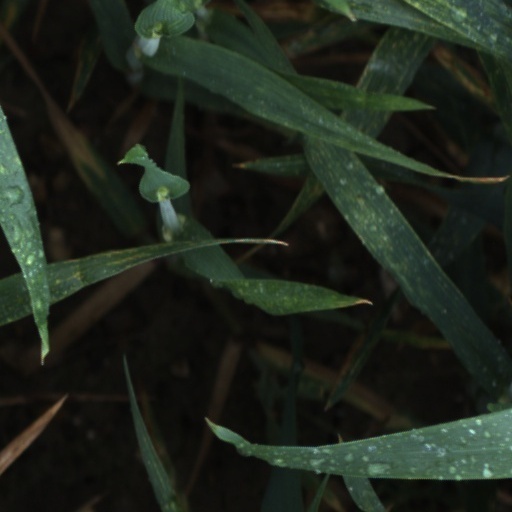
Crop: wheat